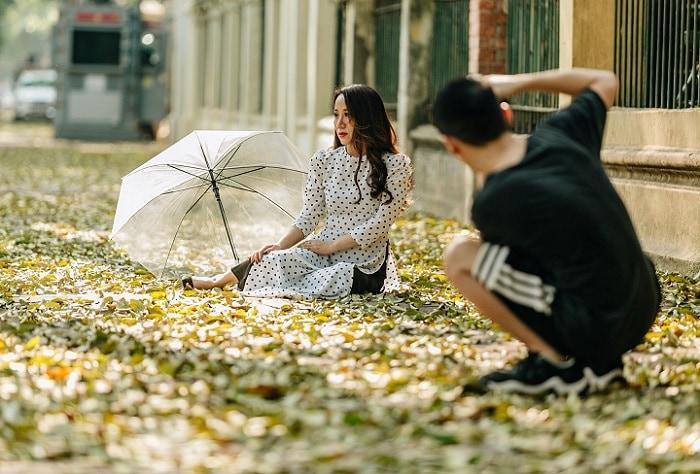
cô gái đang trong trạng thái ngồi ở bên cạnh một chiếc ô